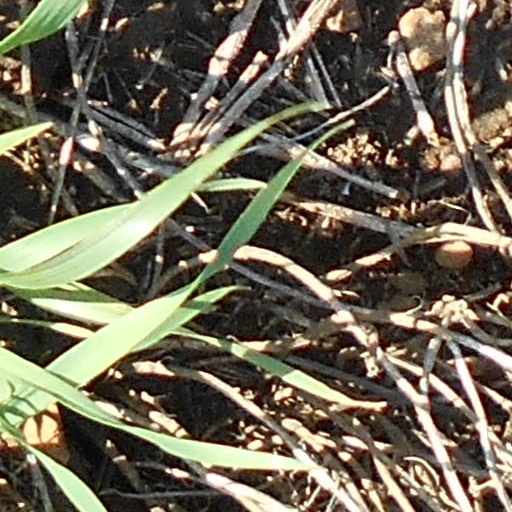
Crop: wheat